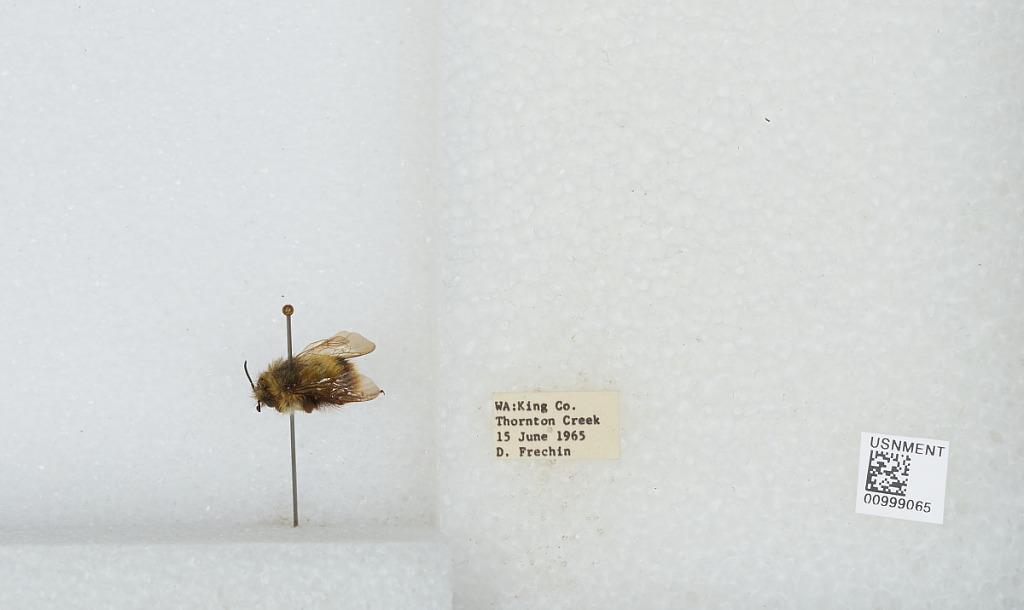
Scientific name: Bombus (Pyrobombus) mixtus Cresson
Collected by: D. Frechin
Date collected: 1965-6-15
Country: United States
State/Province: Washington
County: King
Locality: Thornton Creek
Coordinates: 47.7031, -122.309